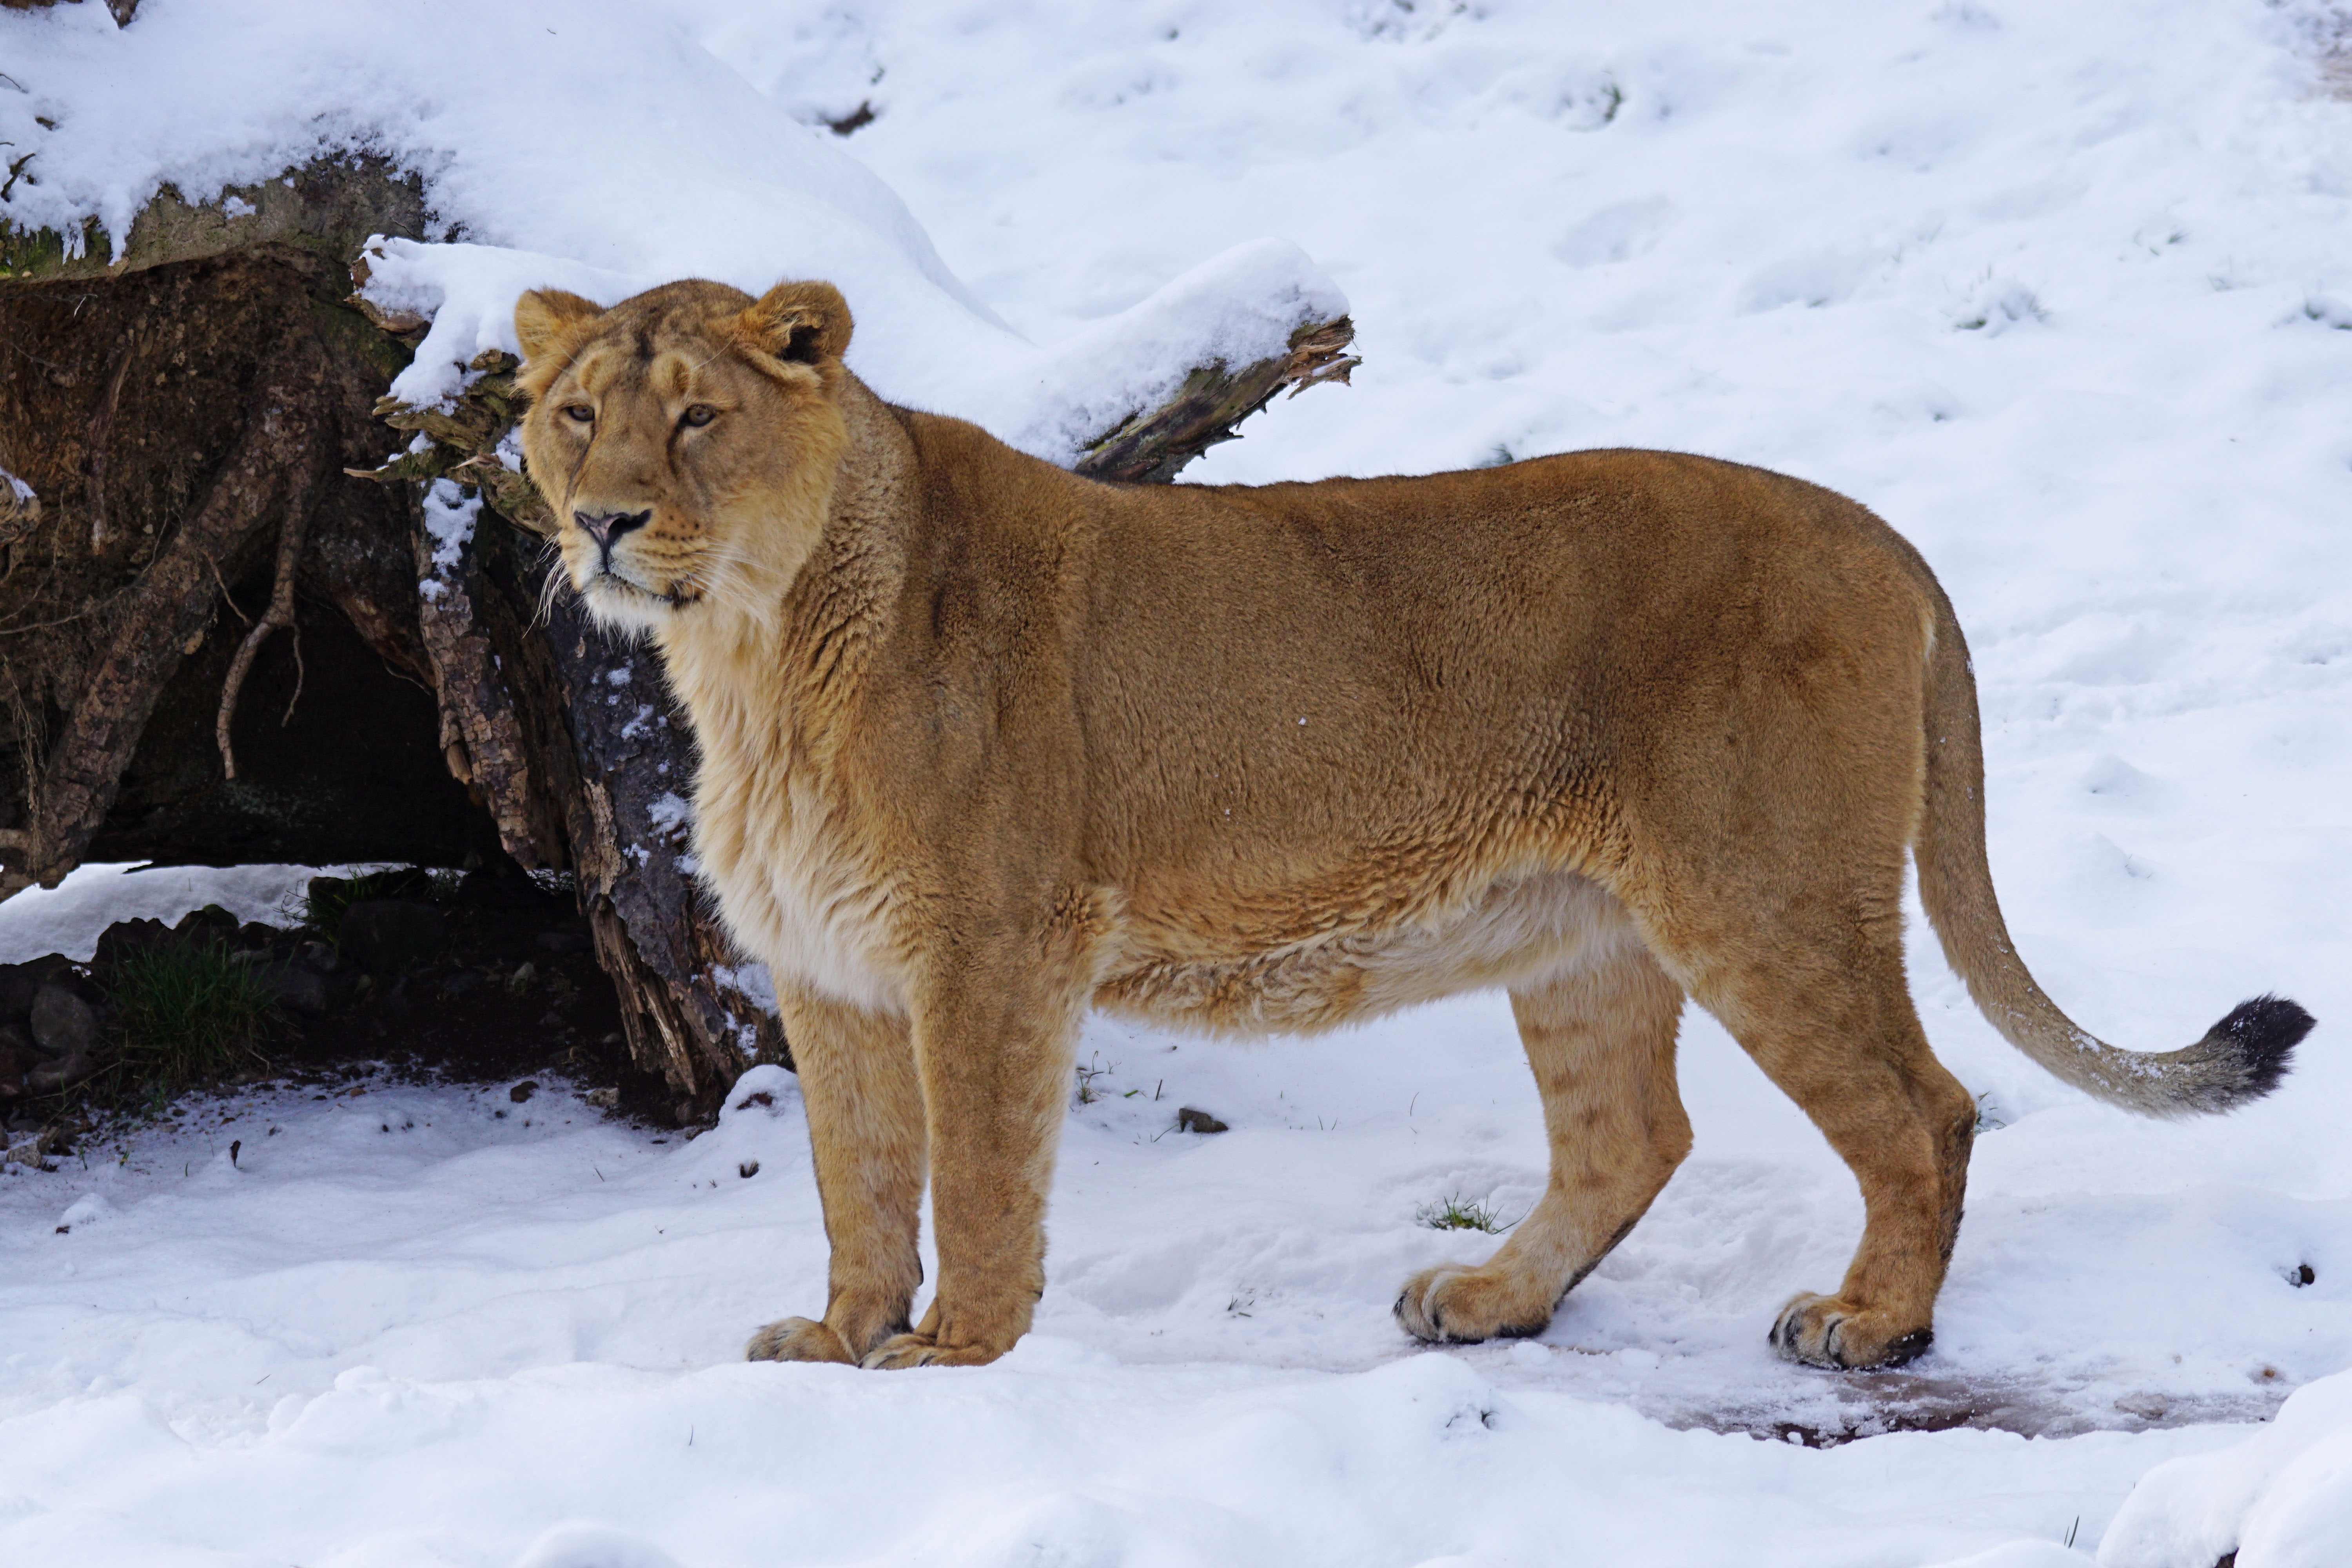
snow, winter, female, wildlife, cat, weather, mammal, fauna, lion, animals, vertebrate, indian, cougar, puma, big cats, cat like mammal, dog breed group